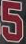
Number: 5